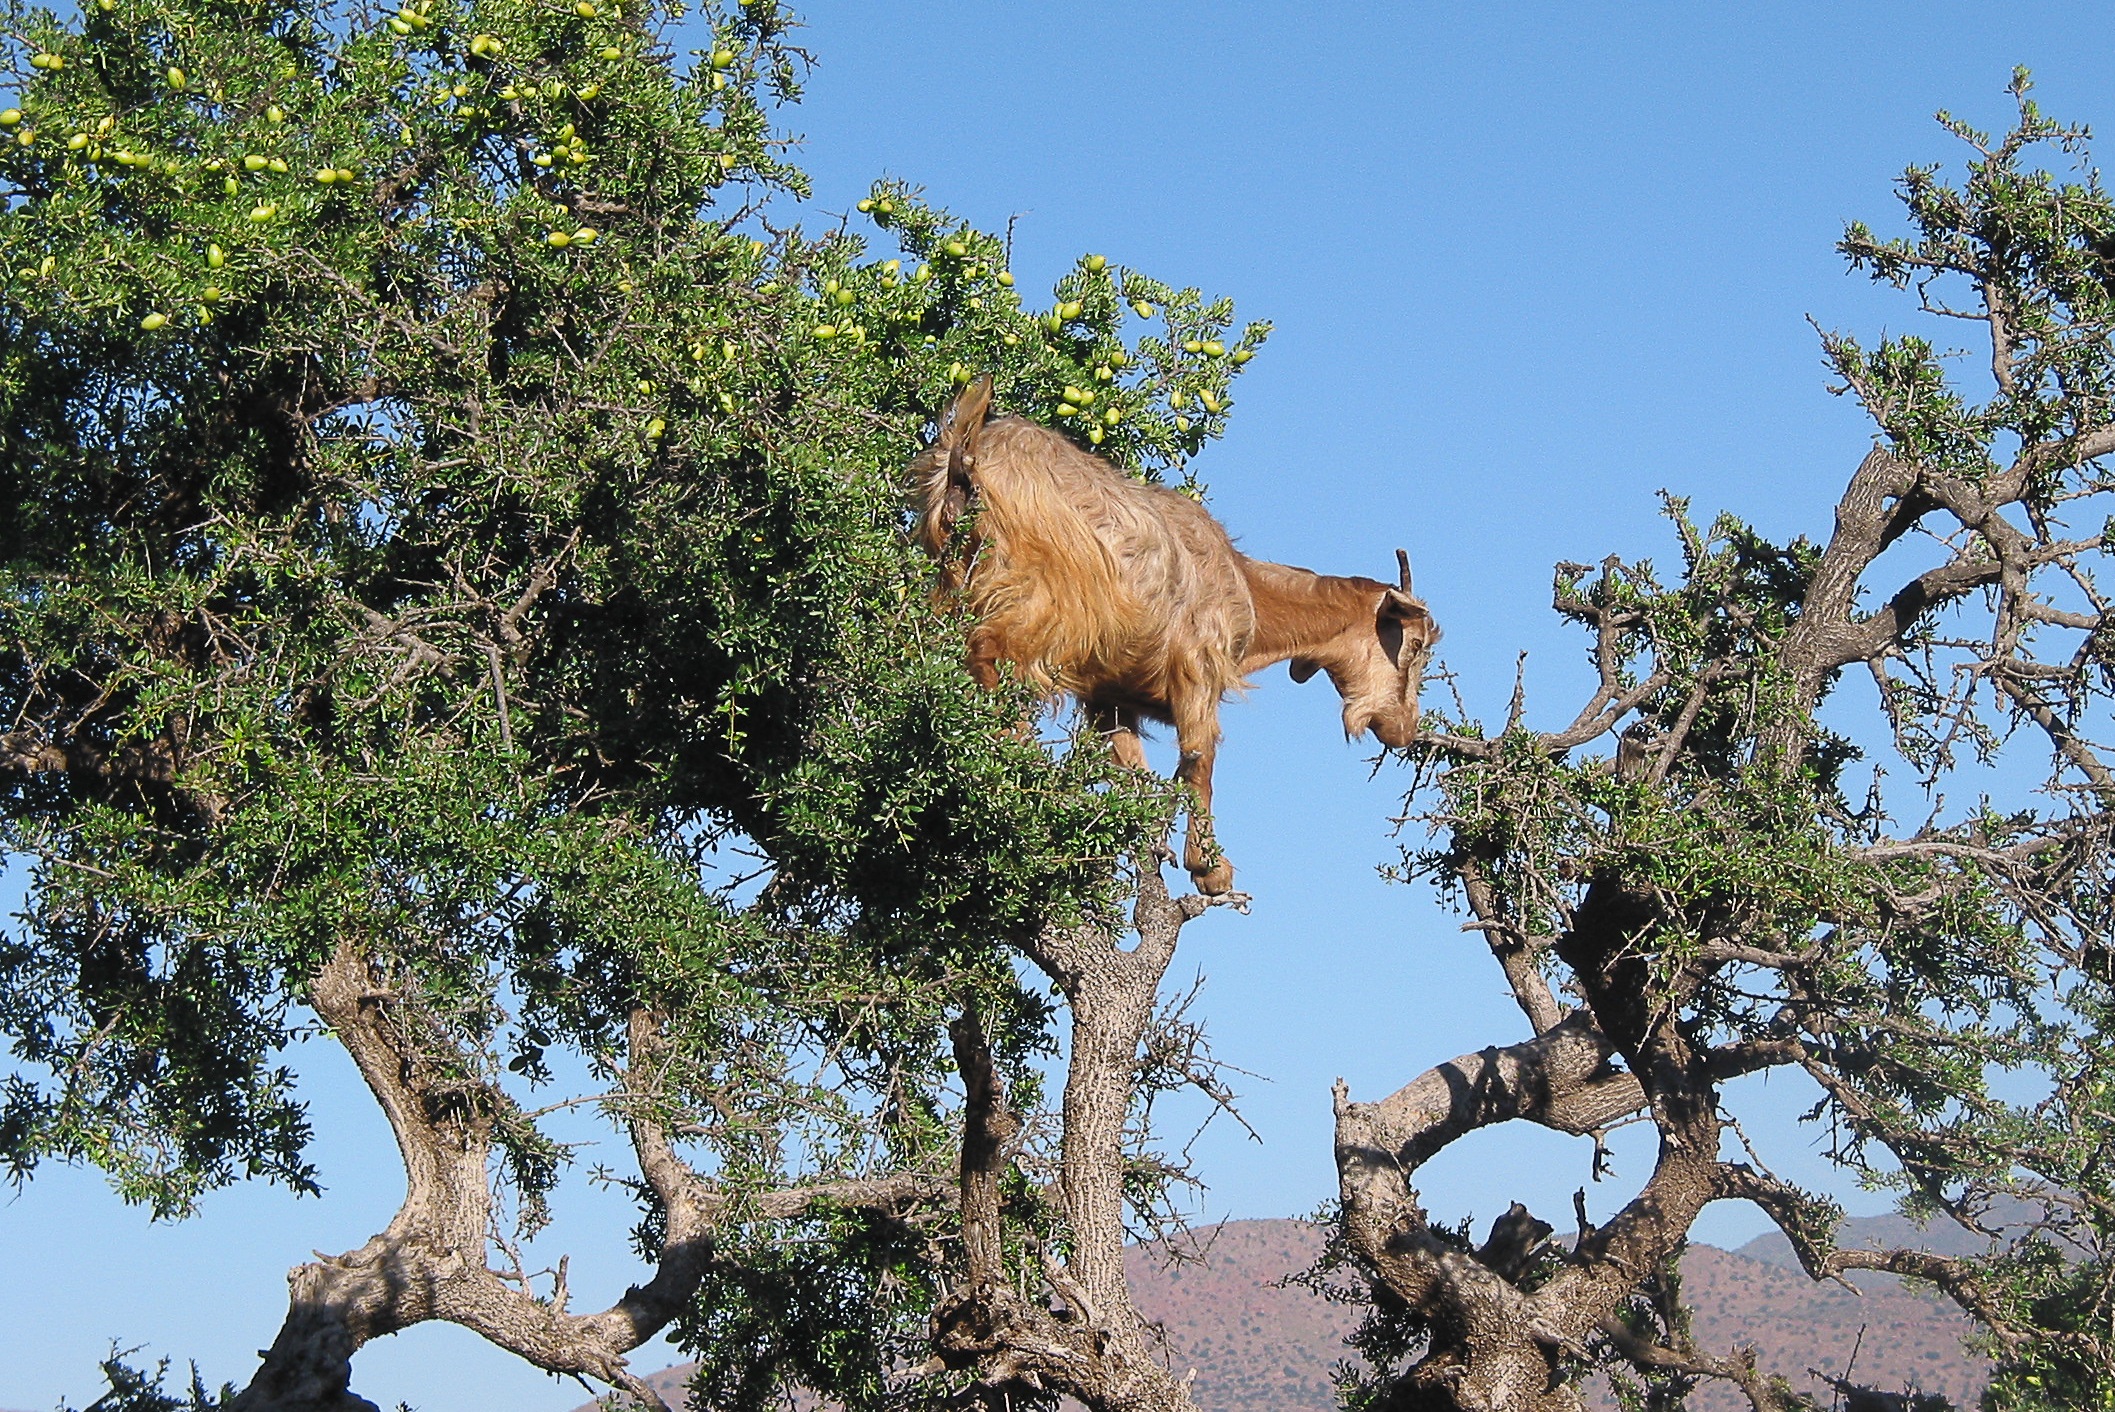
tree, wildlife, goat, fauna, morocco, cosmetic, argan, woody plant, argan oil